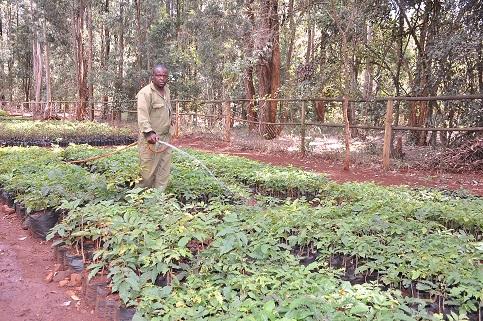
Mtu aliyesimama katika eneo lenye bustani iliyoota miti midogo iliyoshamiri na kukua kwa rangi ya kijani kibichi, aliyeshikilia kifaa maalumu kitumikacho kwa ajili ya umwagiliaji, aliyezungukwa na eneo la wazi lililo na miti mirefu.